Baháʼí Faith in the Philippines

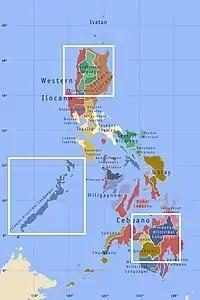
Areas with tribal groups

In 1960 the Baháʼí community of the Philippines consisted of four local spiritual assemblies and a population of about 200. In 1961, Hand of the Cause, Dr. Rahmatu'lláh Muhájir arrived in Manila for the first of his numerous visits. The handful of believers in Solano, Santiago and Manila were empowered to overcome natural shyness and to reach out to masses in these provinces.